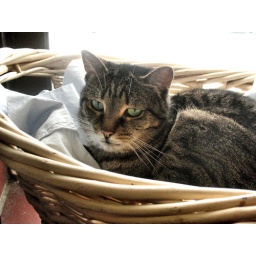
a sad cat in a basket by a window. Her name's Mynda.